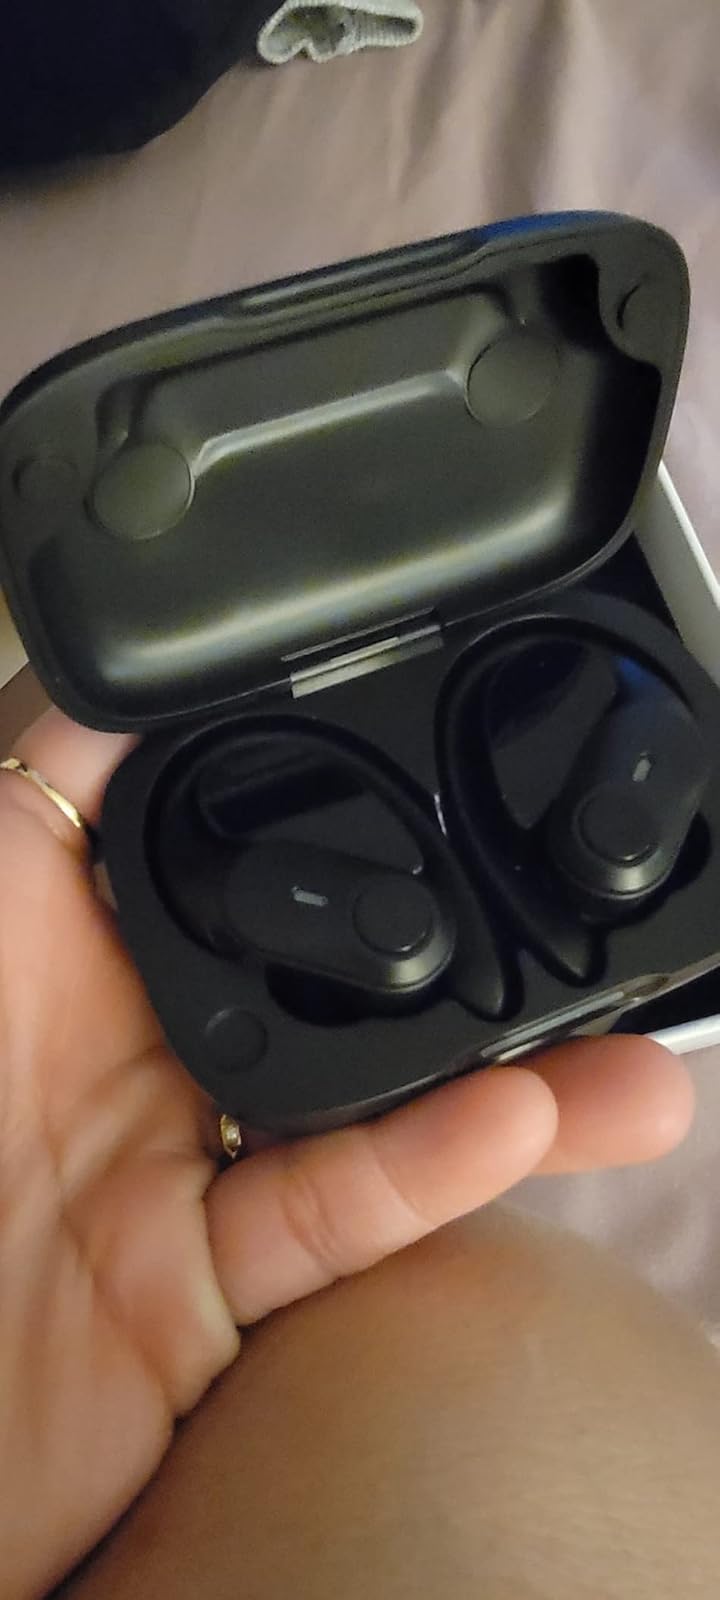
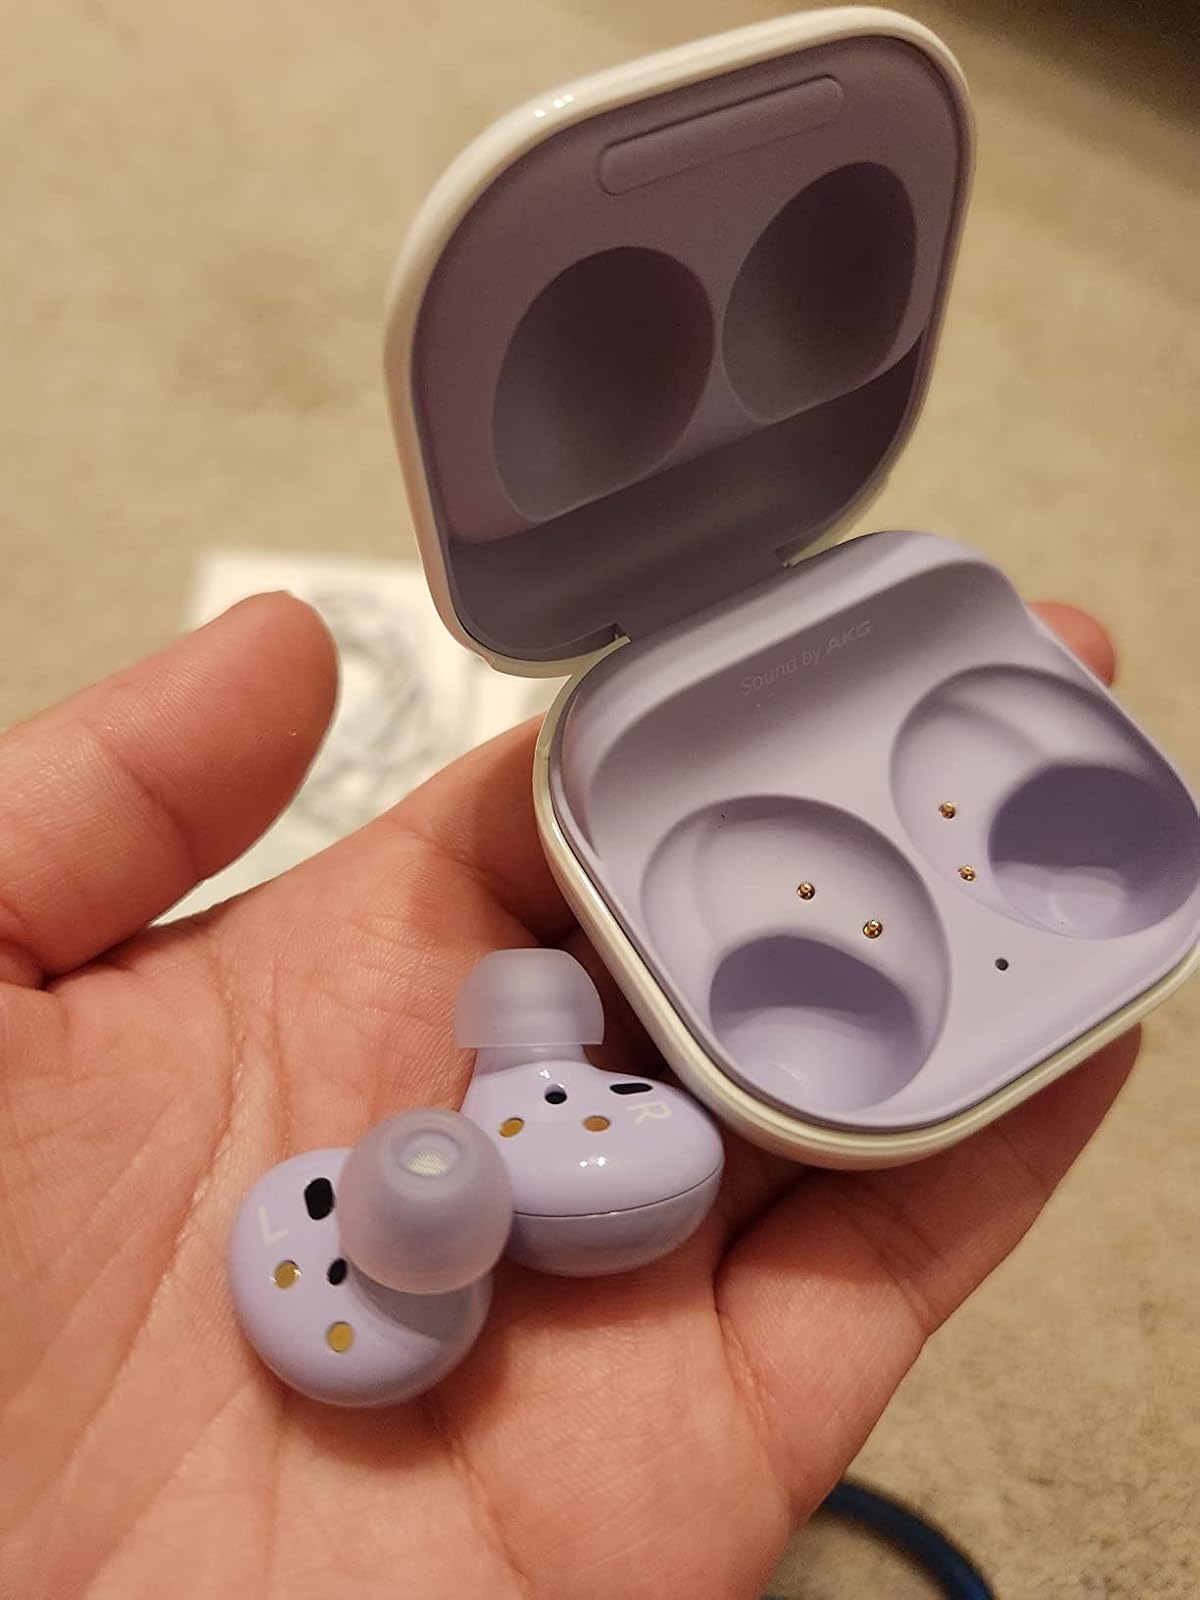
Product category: earbuds
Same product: no